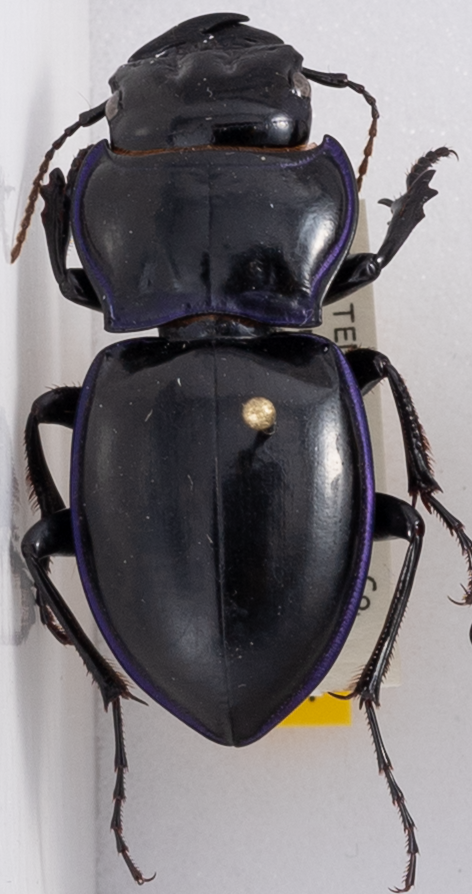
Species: Pasimachus punctulatus
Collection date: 2017-07-11 04:00:00
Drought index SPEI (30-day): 0.552
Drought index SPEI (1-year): -0.71
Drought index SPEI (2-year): -0.572